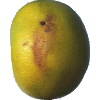
Label: pomelo_sweetie